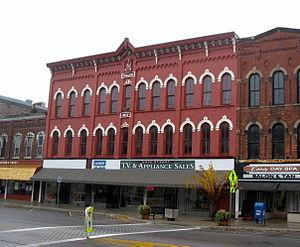
Medina est un village du comté d'Orléans aux États-Unis dans l'État de New York. Sa population était de 6 065 habitants au recensement de 2010, ce qui en fait la municipalité la plus peuplée du comté. Medina fait partie de l'aire métropolitaine de Rochester. Son code postal, 14103, englobe le village lui-même et les localités proches de Ridgeway et Shelby. Le United States Census Bureau estime en 2017 la population de cette aire à 17 234 habitants.